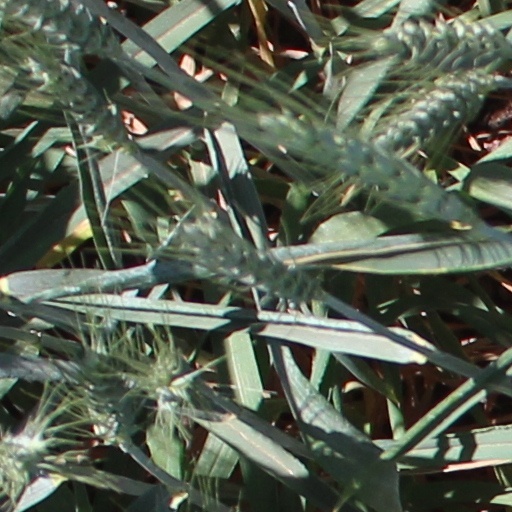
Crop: wheat